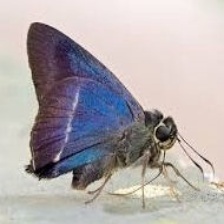
Species: COMMON BANDED AWL